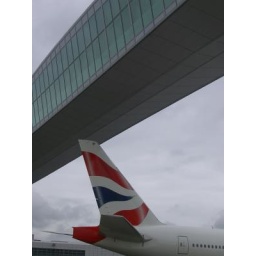
BA aeroplane under the Pier 6 bridge in Gatwick London